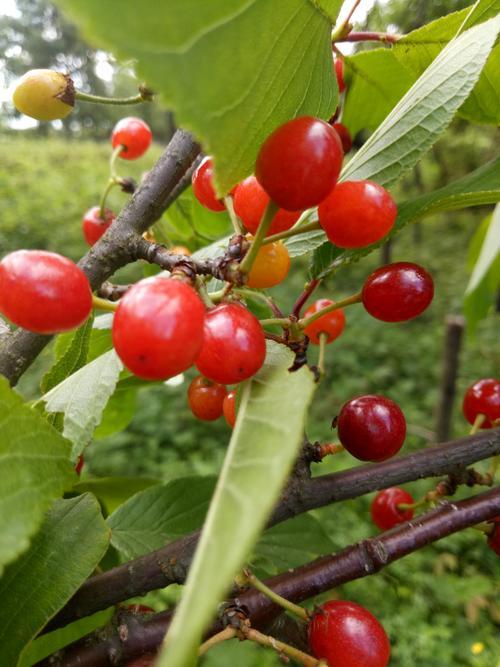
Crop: cherry
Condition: healthy